Momo (food)

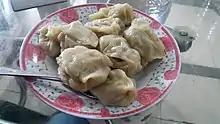
Momos are common in Gilgit region in Ladakh.

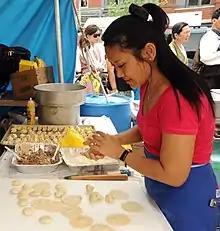
A Tibetan woman making momo in Washington, D.C., United States

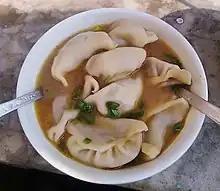
Jhol momo

The earliest Tibetan dumplings were made of highland barley flour as the outer covering, and beef and mutton as the stuffing. Nowadays, a simple white-flour-and-water dough is generally preferred to make the outer covering of momos. Sometimes, a little yeast or baking soda is added to give a more doughy texture to the finished product.